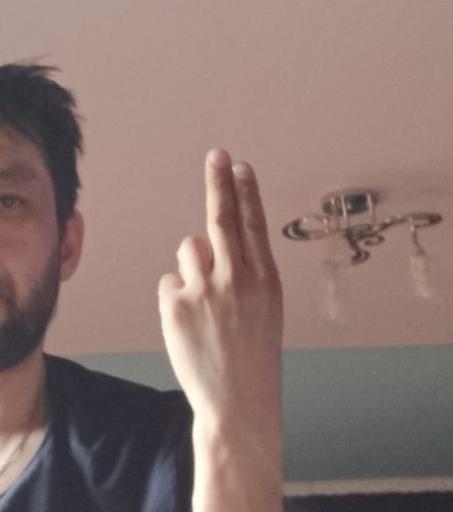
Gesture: two_up_inverted